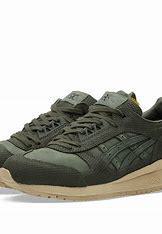
Brand: Asics
Model: Gel Respector